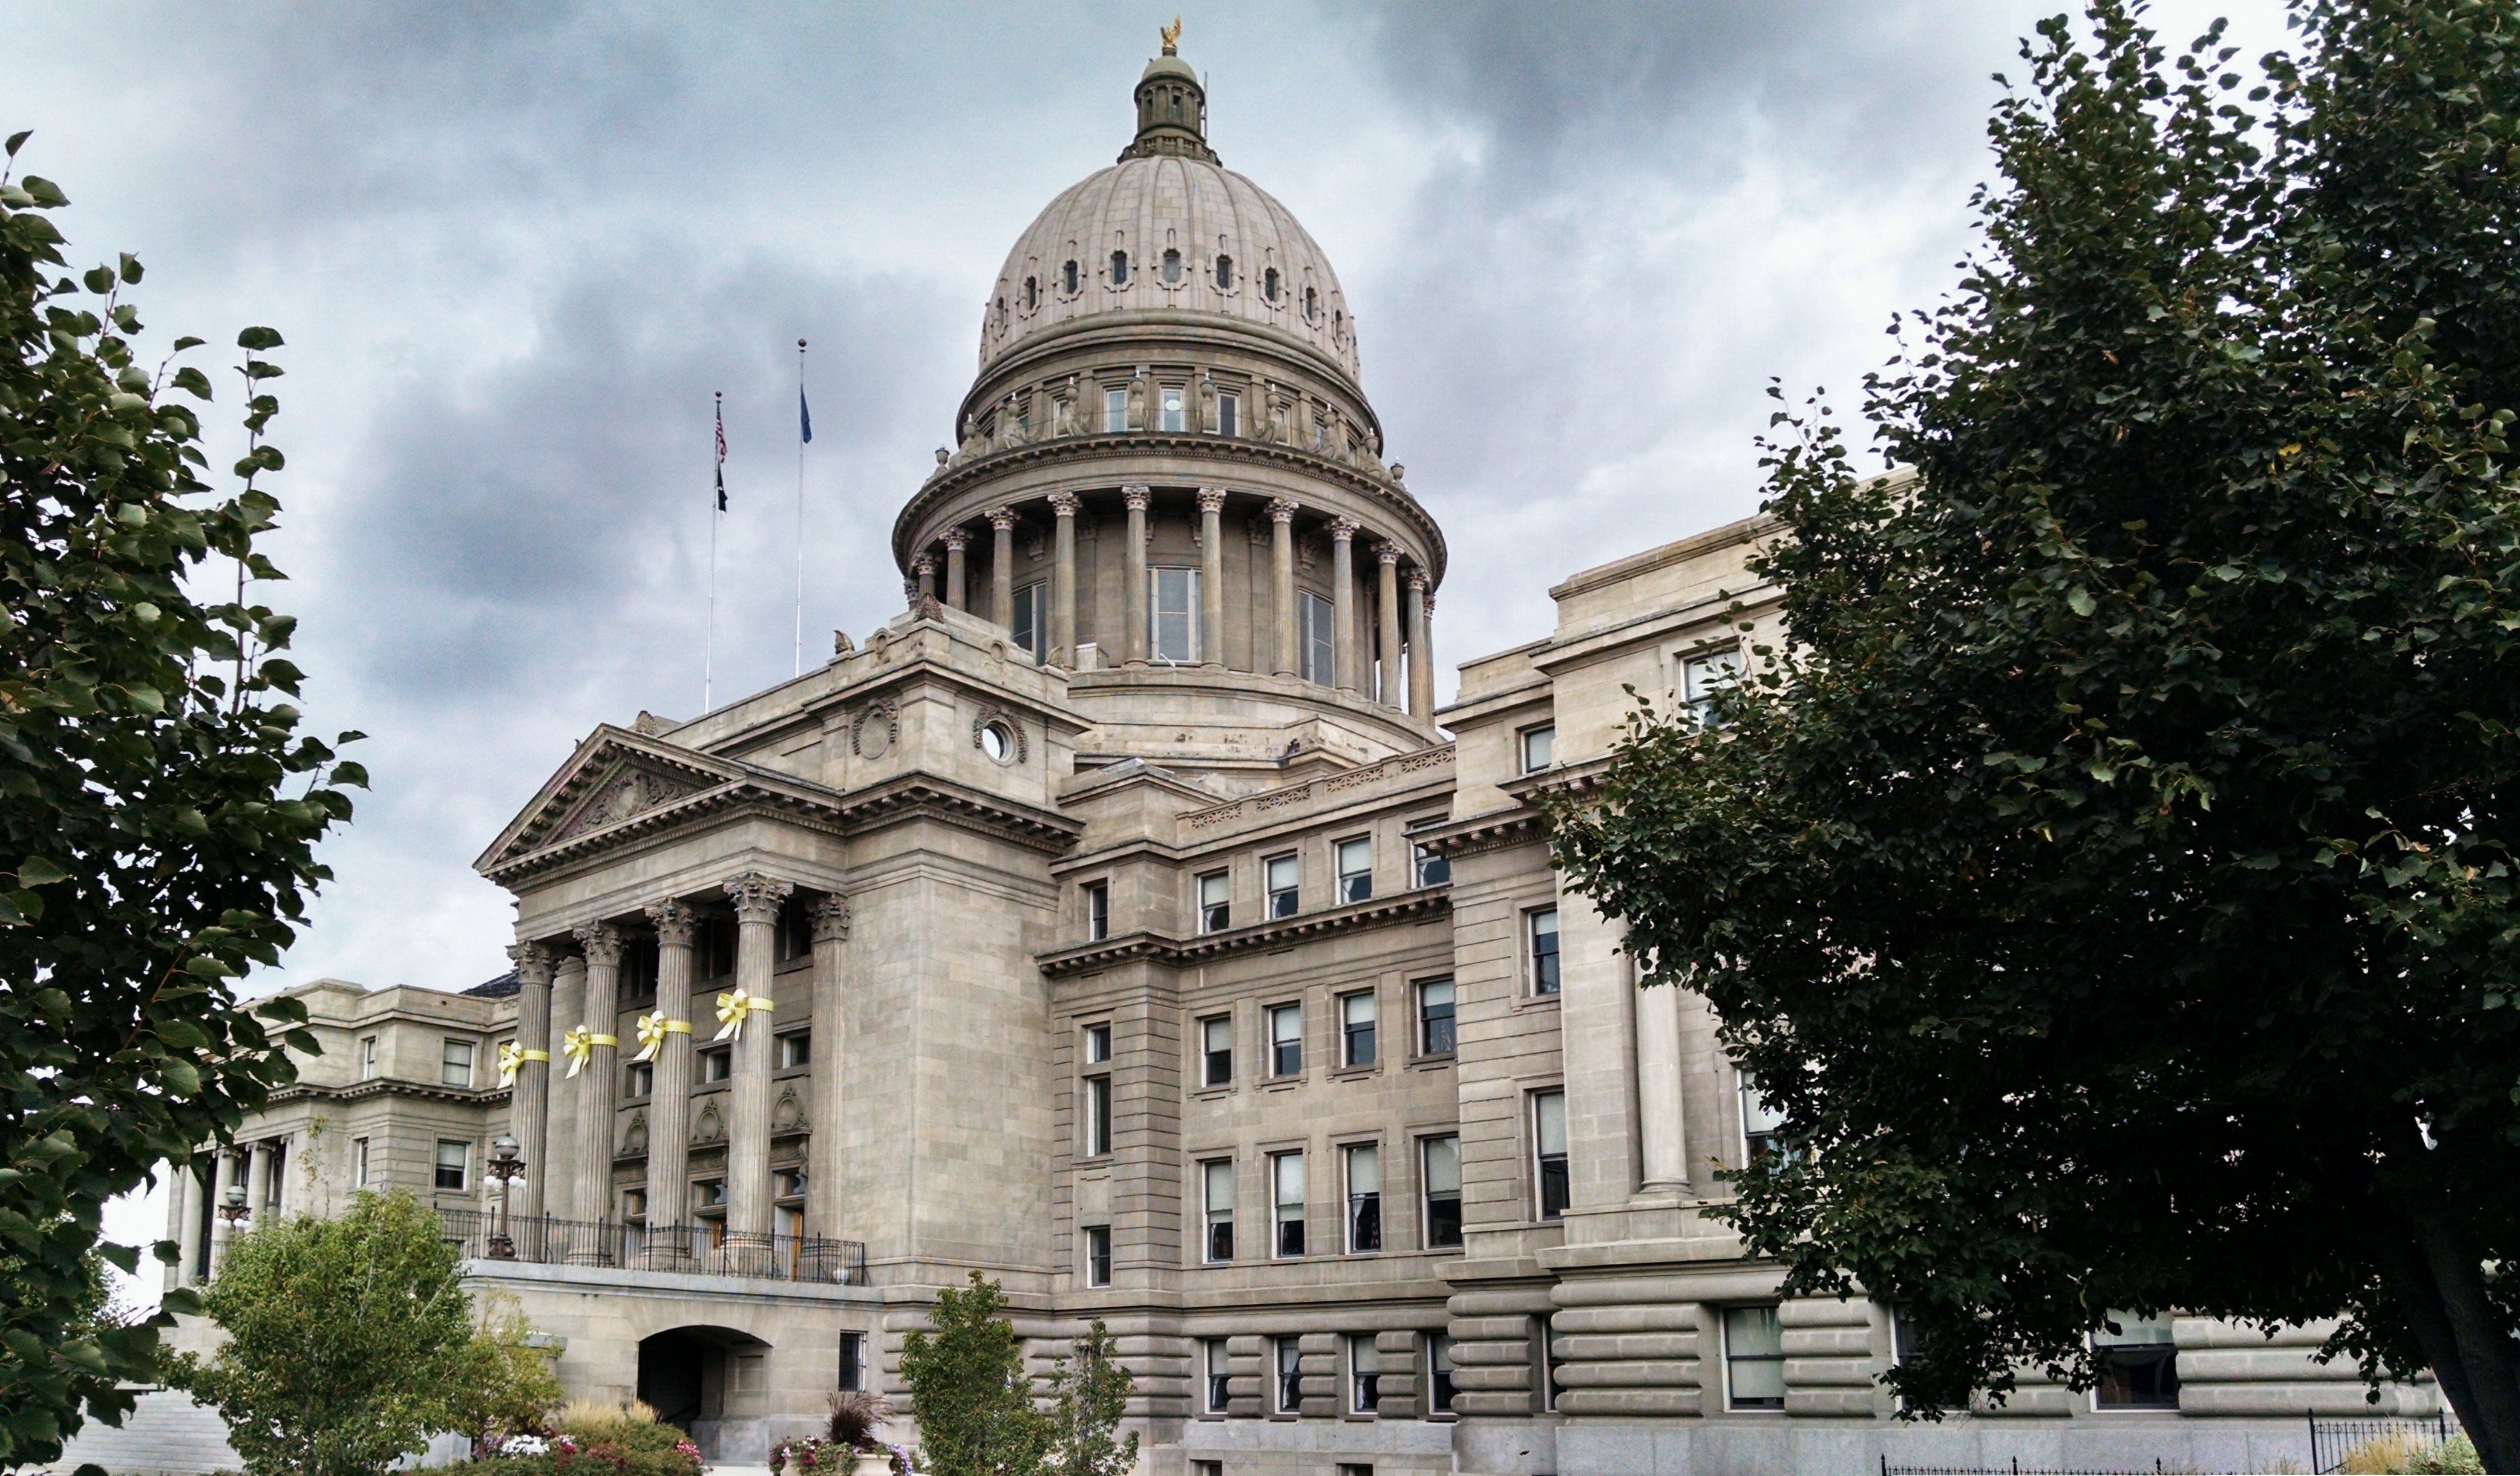
architecture, structure, building, chateau, palace, tower, america, landmark, facade, church, cathedral, place of worship, capital, synagogue, government, dome, estate, courthouse, idaho, states, boise